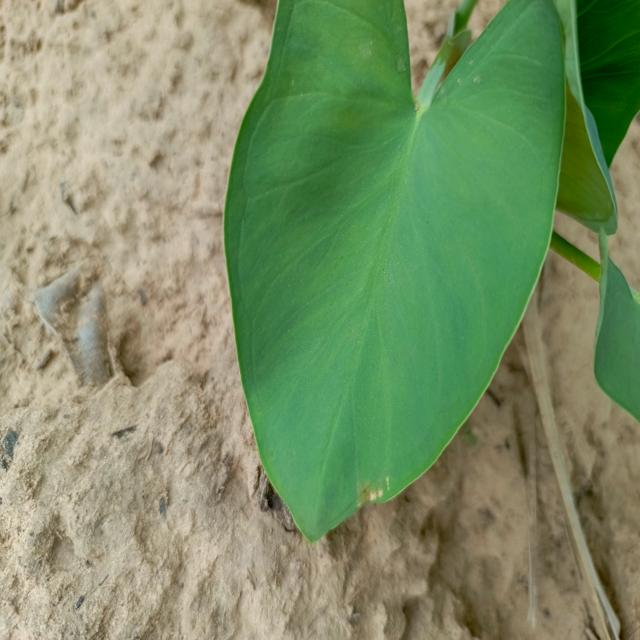
Label: Early_Blight